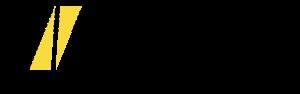
Les Transports publics du littoral neuchâtelois étaient une entreprise de transports publics de la région de Neuchâtel, exploitant notamment le Tramway de Neuchâtel et les Trolleybus de Neuchâtel.